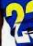
Number: 2